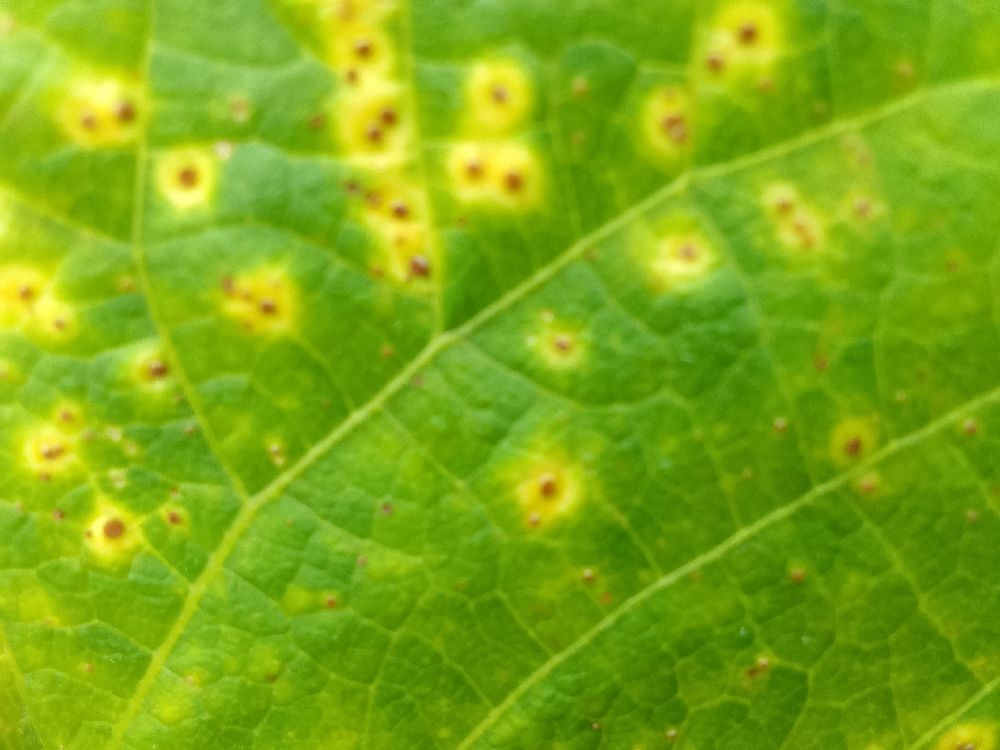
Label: rust